Japan–British Exhibition

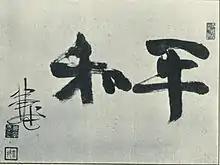
Japanese calligraphy, the word "peace" and the signature of the calligrapher, Baron Ōura Kanetake, 1910

Hosting an international exhibition around the turn of the 20th century was a means for a rising empire like Japan to demonstrate it was a world power, showcasing its industrial might, prestige and hegemony, similarly to the 1850 Great Exhibition in Britain and the United States' hosting of the 1904 St Louis World's Fair. There had been earlier attempts prior to the Japan-Britain Exhibition, such as in 1890, to celebrate Japan's 2550th year of establishment. This was however, eventually shelved due to financial and political considerations as Japan was still trying to renegotiate its unequal treaties with the Western powers. After the Russo-Japanese War in 1905, there was yet another suggestion for an exhibition to be held in Tokyo. At the earlier 1904 St Louis World's Fair itself, Japan participated and sought to use its exhibits to both distinguish itself from other Asian nations under Western colonial rule and to showcase its own paternalistic imperial dominance over Asia, including China and Formosa (Taiwan).